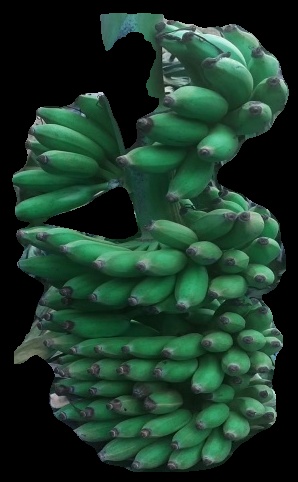
Variety: elakki-bale
Grade: grade1